Sophia Dorothea of Hanover

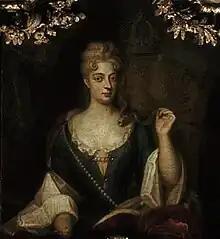
Sophia Dorothea as crown princess

The wedding by proxy took place in Hanover on 28 November 1706, and she arrived in Berlin on 27 November, where she was welcomed by her groom and his family outside of the city gates and before making her entrance into the capital. Thereafter followed a second wedding, the stately torch-dance, and six weeks of banquets and balls.